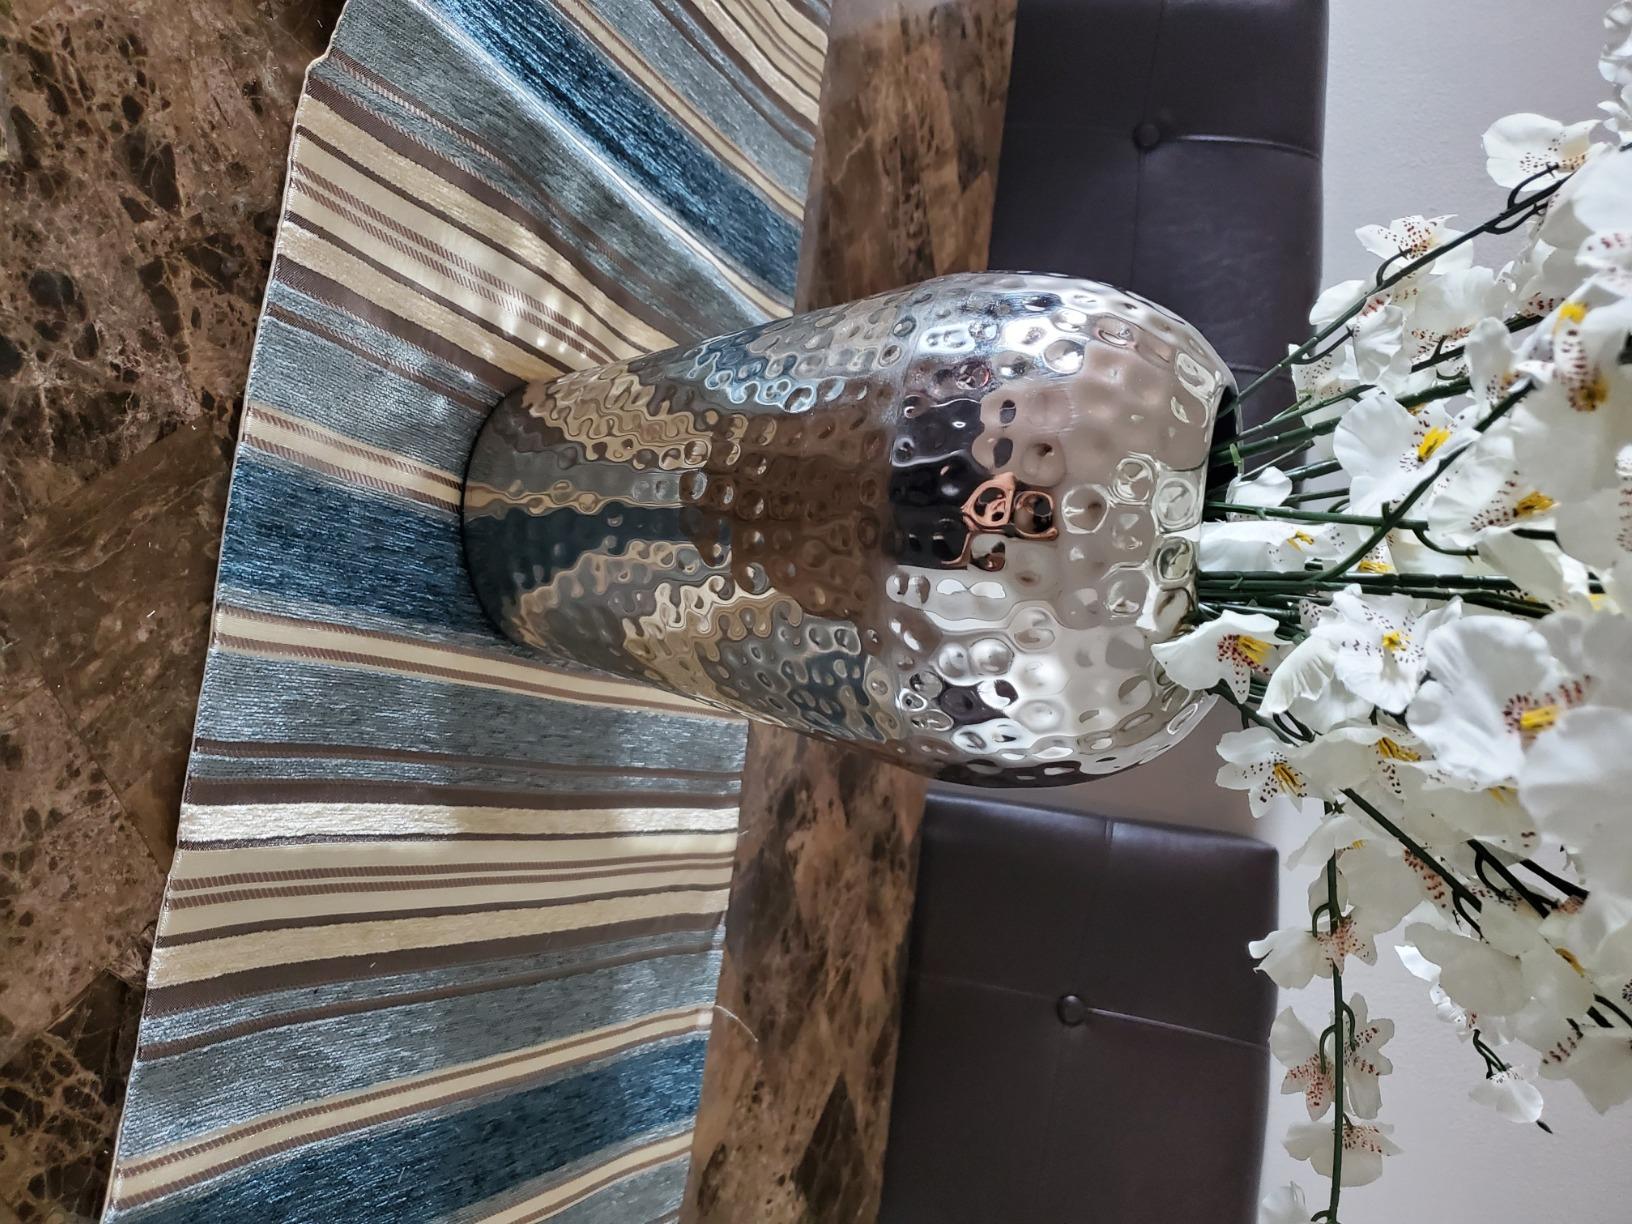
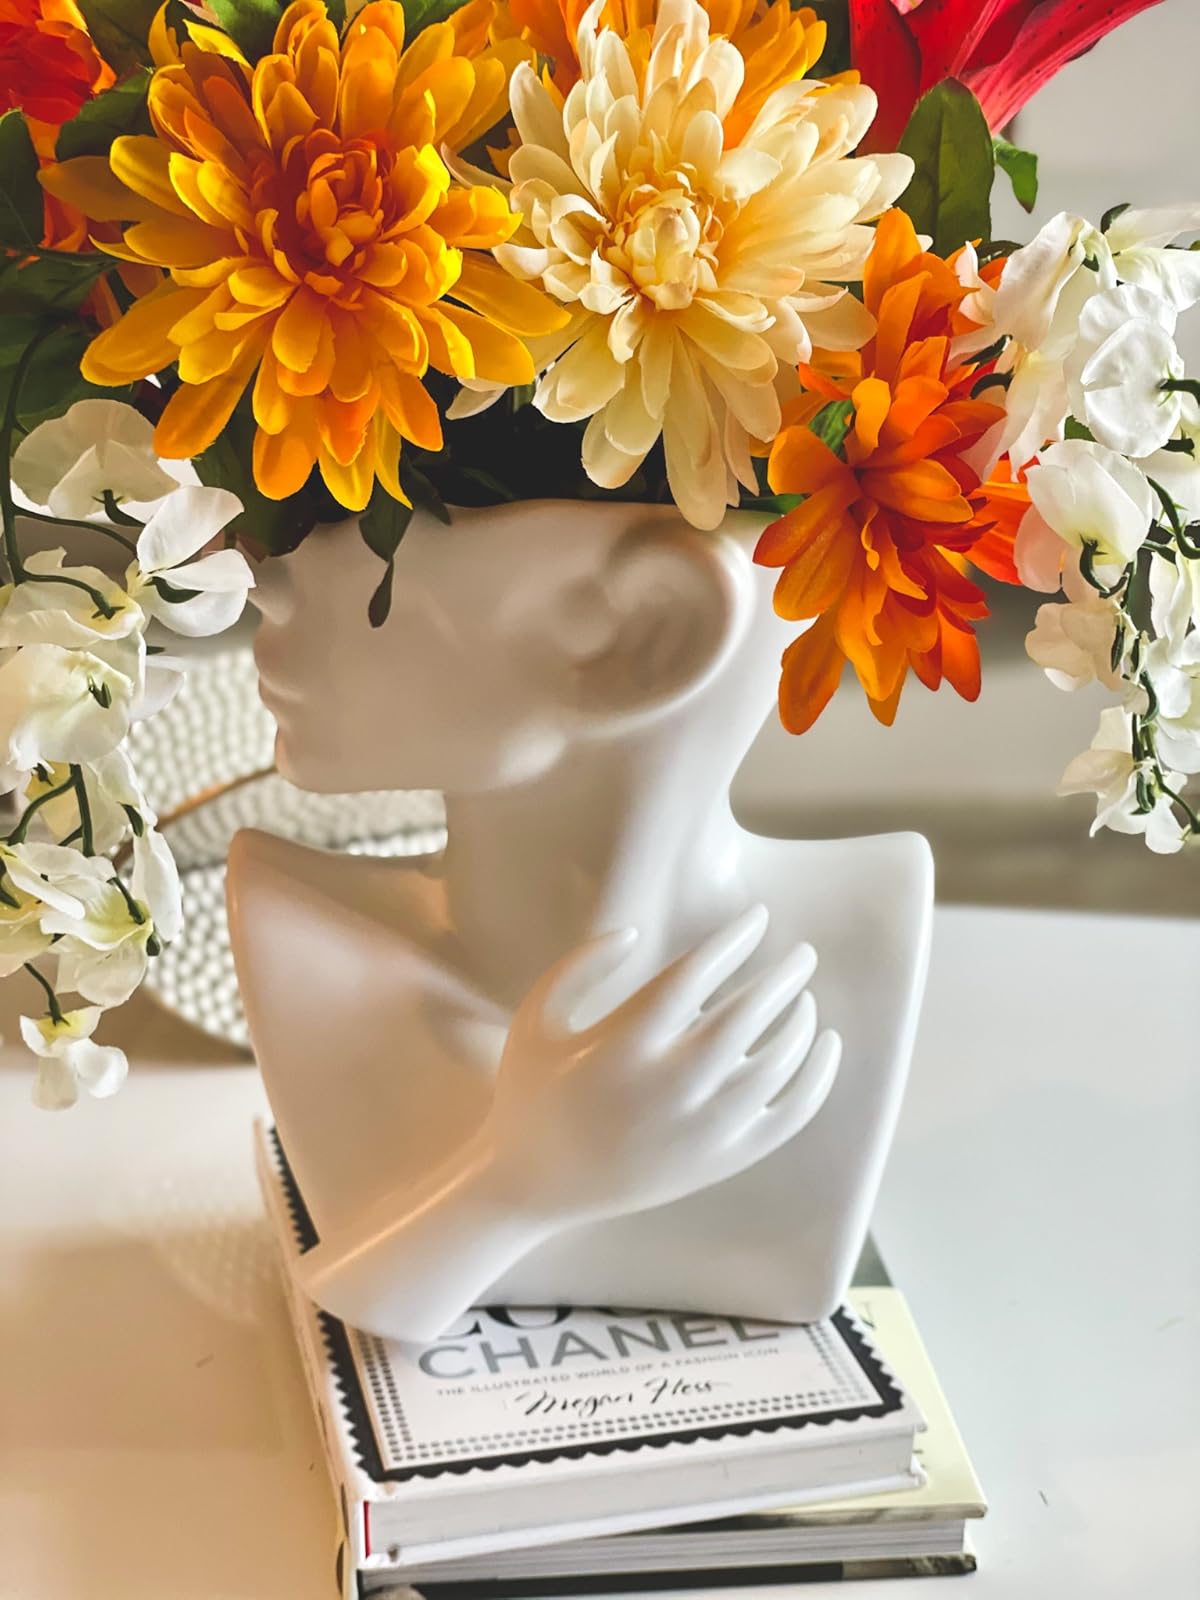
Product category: vase
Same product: no